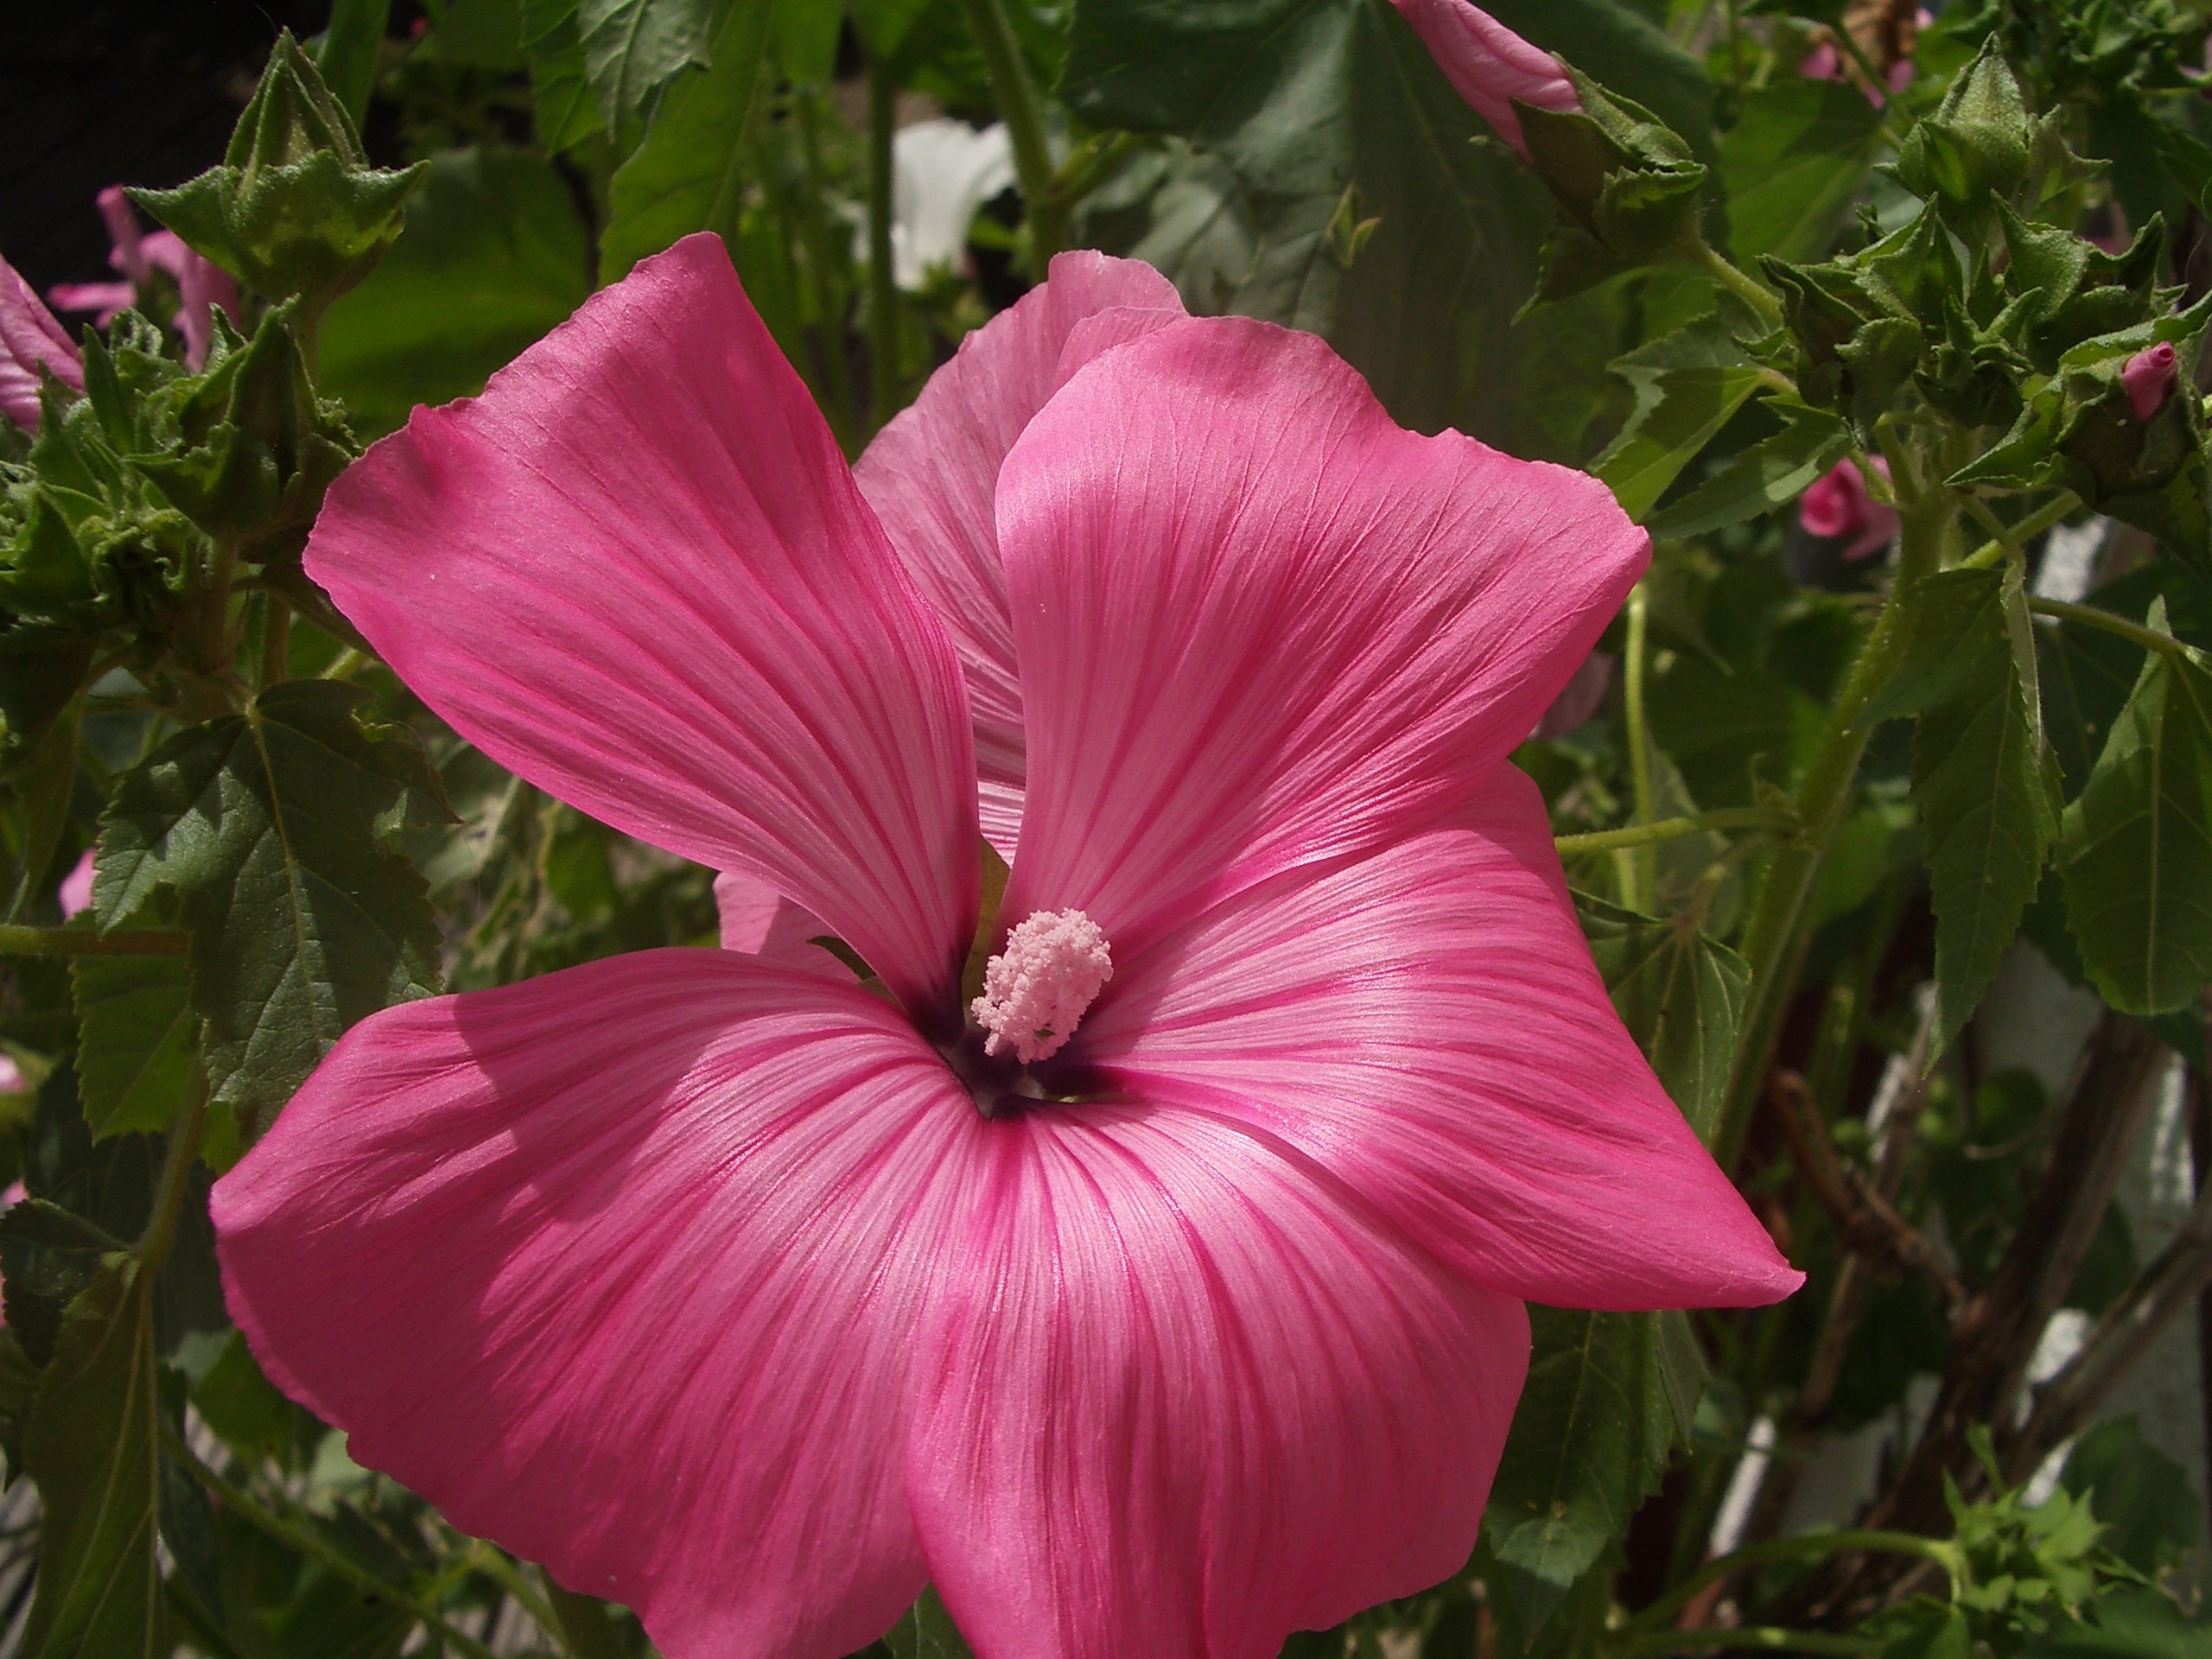
plant, flower, petal, botany, flora, flowers, hibiscus, malvales, hollyhocks, pink flower, flowering plant, chinese hibiscus, annual plant, land plant, mallow family